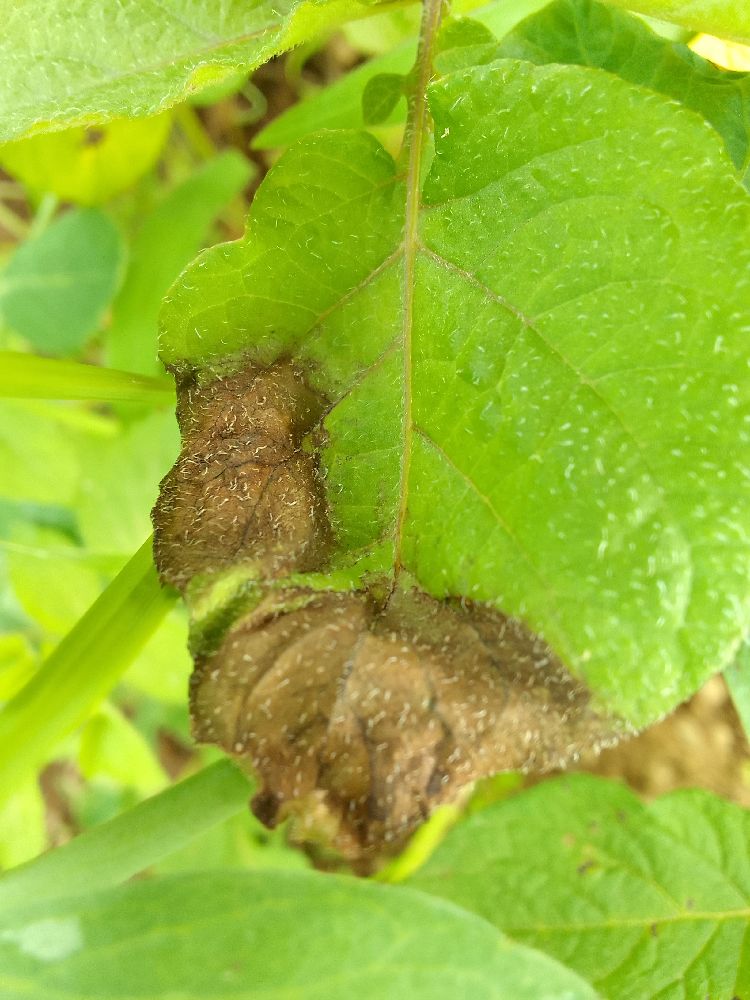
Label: Late blight